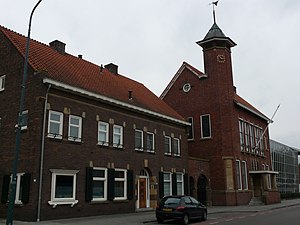
Dongen
Dongens rådhus
Dongen er en kommune og en by i den sydlige provins Noord-Brabant i Nederlandene. Byen har 25.425 indbyggere.